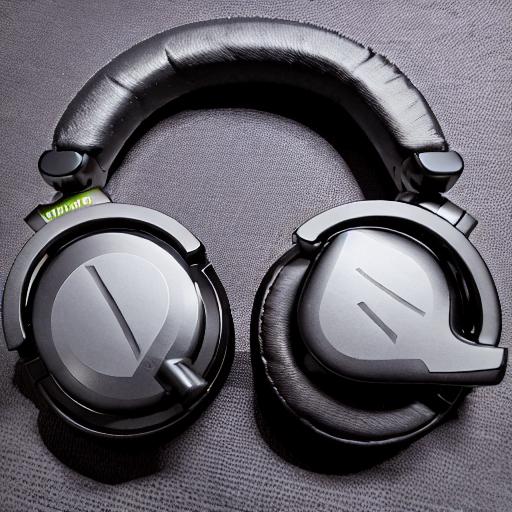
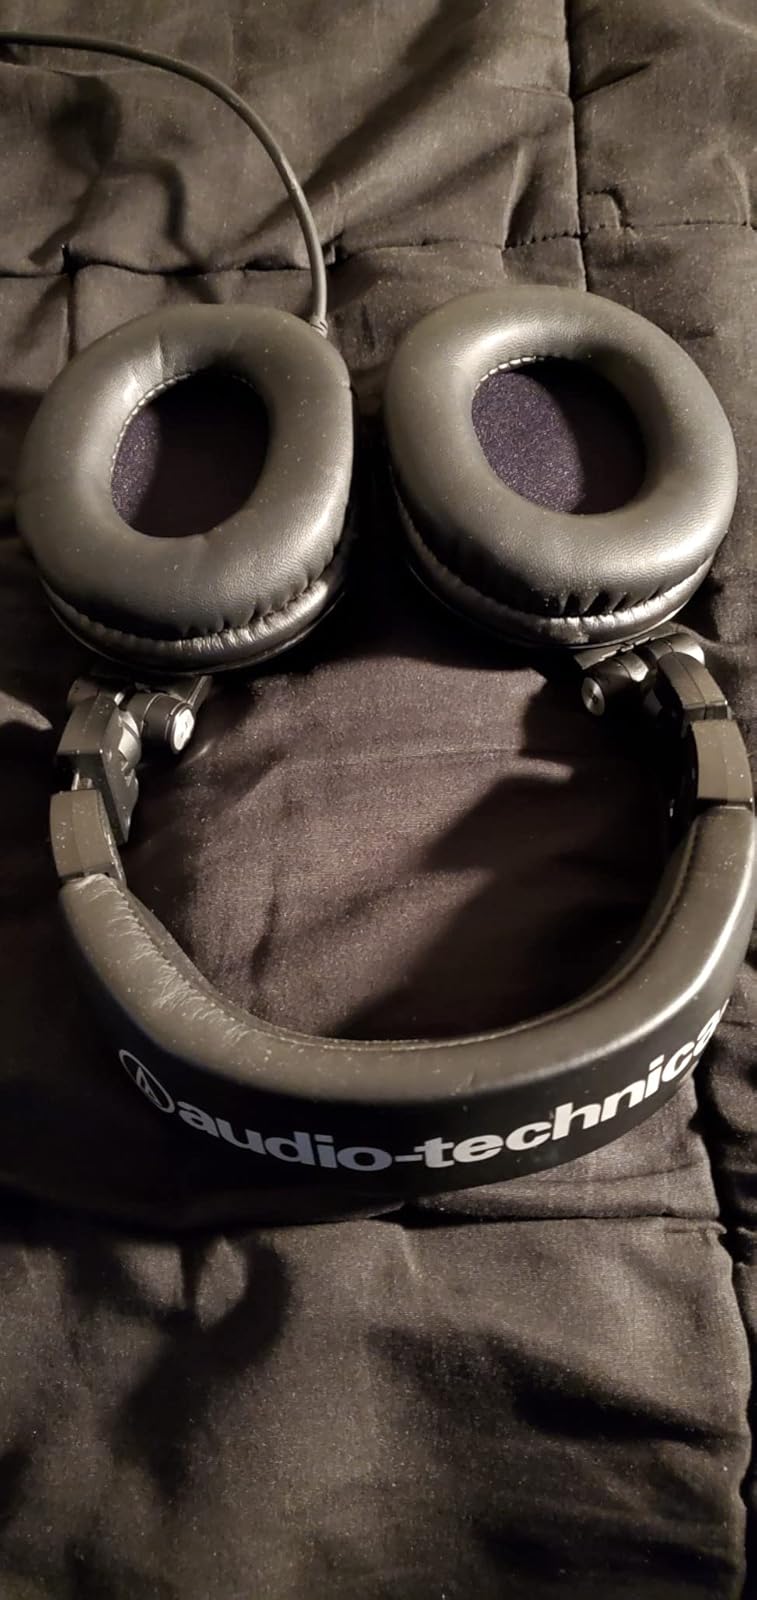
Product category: headphones
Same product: no